Jules Delsart

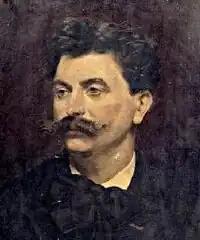
Jules Delsart, portrait by Julien Decle

Jules Delsart (24 November 1844 – 3 July 1900) was a French cellist and teacher. He is best known for his arrangement for cello and piano of César Franck's Violin Sonata in A major. Musicologist Lynda MacGregor described Delsart as "one of the foremost French cellists of the period, with faultless technique, a precise bow and a sweet, though not large, tone." He was the owner of the 1689 'Archinto' Stradivari.